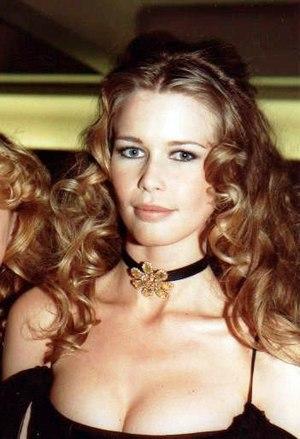
Claudia Schiffer.
Claudia Schiffer, née le 25 août 1970 à Rheinberg en Allemagne de l'Ouest, mannequin et actrice de cinéma allemande, a atteint le sommet de sa popularité dans les années 1990, initialement en raison de sa ressemblance avec Brigitte Bardot. Elle est également le premier mannequin à avoir son effigie en cire au musée Grévin de Paris.